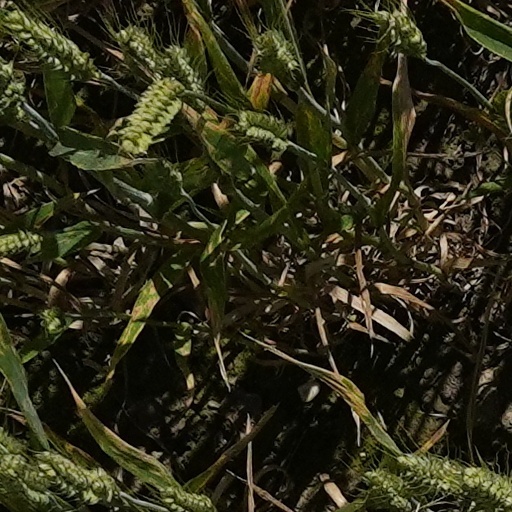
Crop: wheat